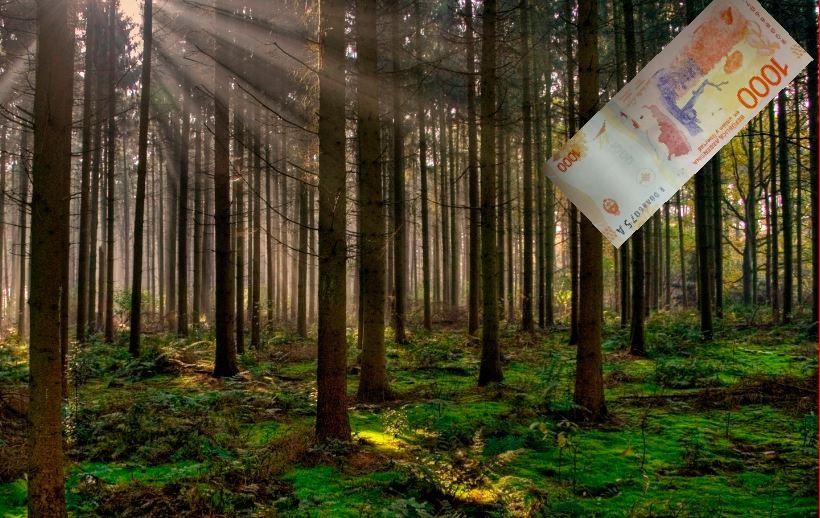
Denominación: 1000